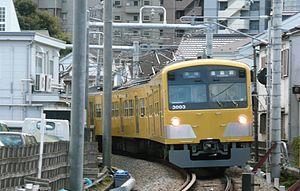
La ligne Seibu Toshima est une courte ligne ferroviaire de la compagnie privée Seibu à Tokyo au Japon. Elle relie la gare de Nerima à celle de Toshimaen dans l'arrondissement de Nerima. C'est une branche de la ligne Seibu Ikebukuro.